Question: Please indicate a possible affordance area of the frisbee that can be used for catching
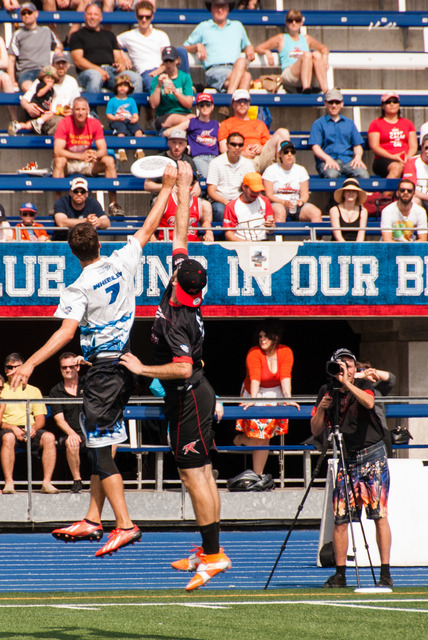
Answer: [130.391, 146.767, 179.714, 182.857]